Kingdom of the Lombards

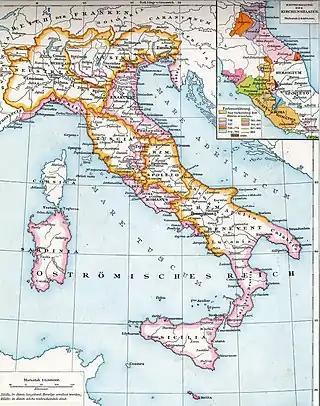
The Lombard possessions in Italy:The Lombard Kingdom "(Neustria, Austria and Tuscia)" and the Lombard Duchies of Spoleto and Benevento

The earliest Lombard law code, the "", may allude to the use of seal rings, but it is not until the reign of Ratchis that they became an integral part of royal administration, when the king required their use on passports. The only evidence for their use at the ducal level comes from the Duchy of Benevento, where two private charters contain requests for the duke to confirm them with his seal. The existence of seal rings "testifies to the tenacity of Roman traditions of government".